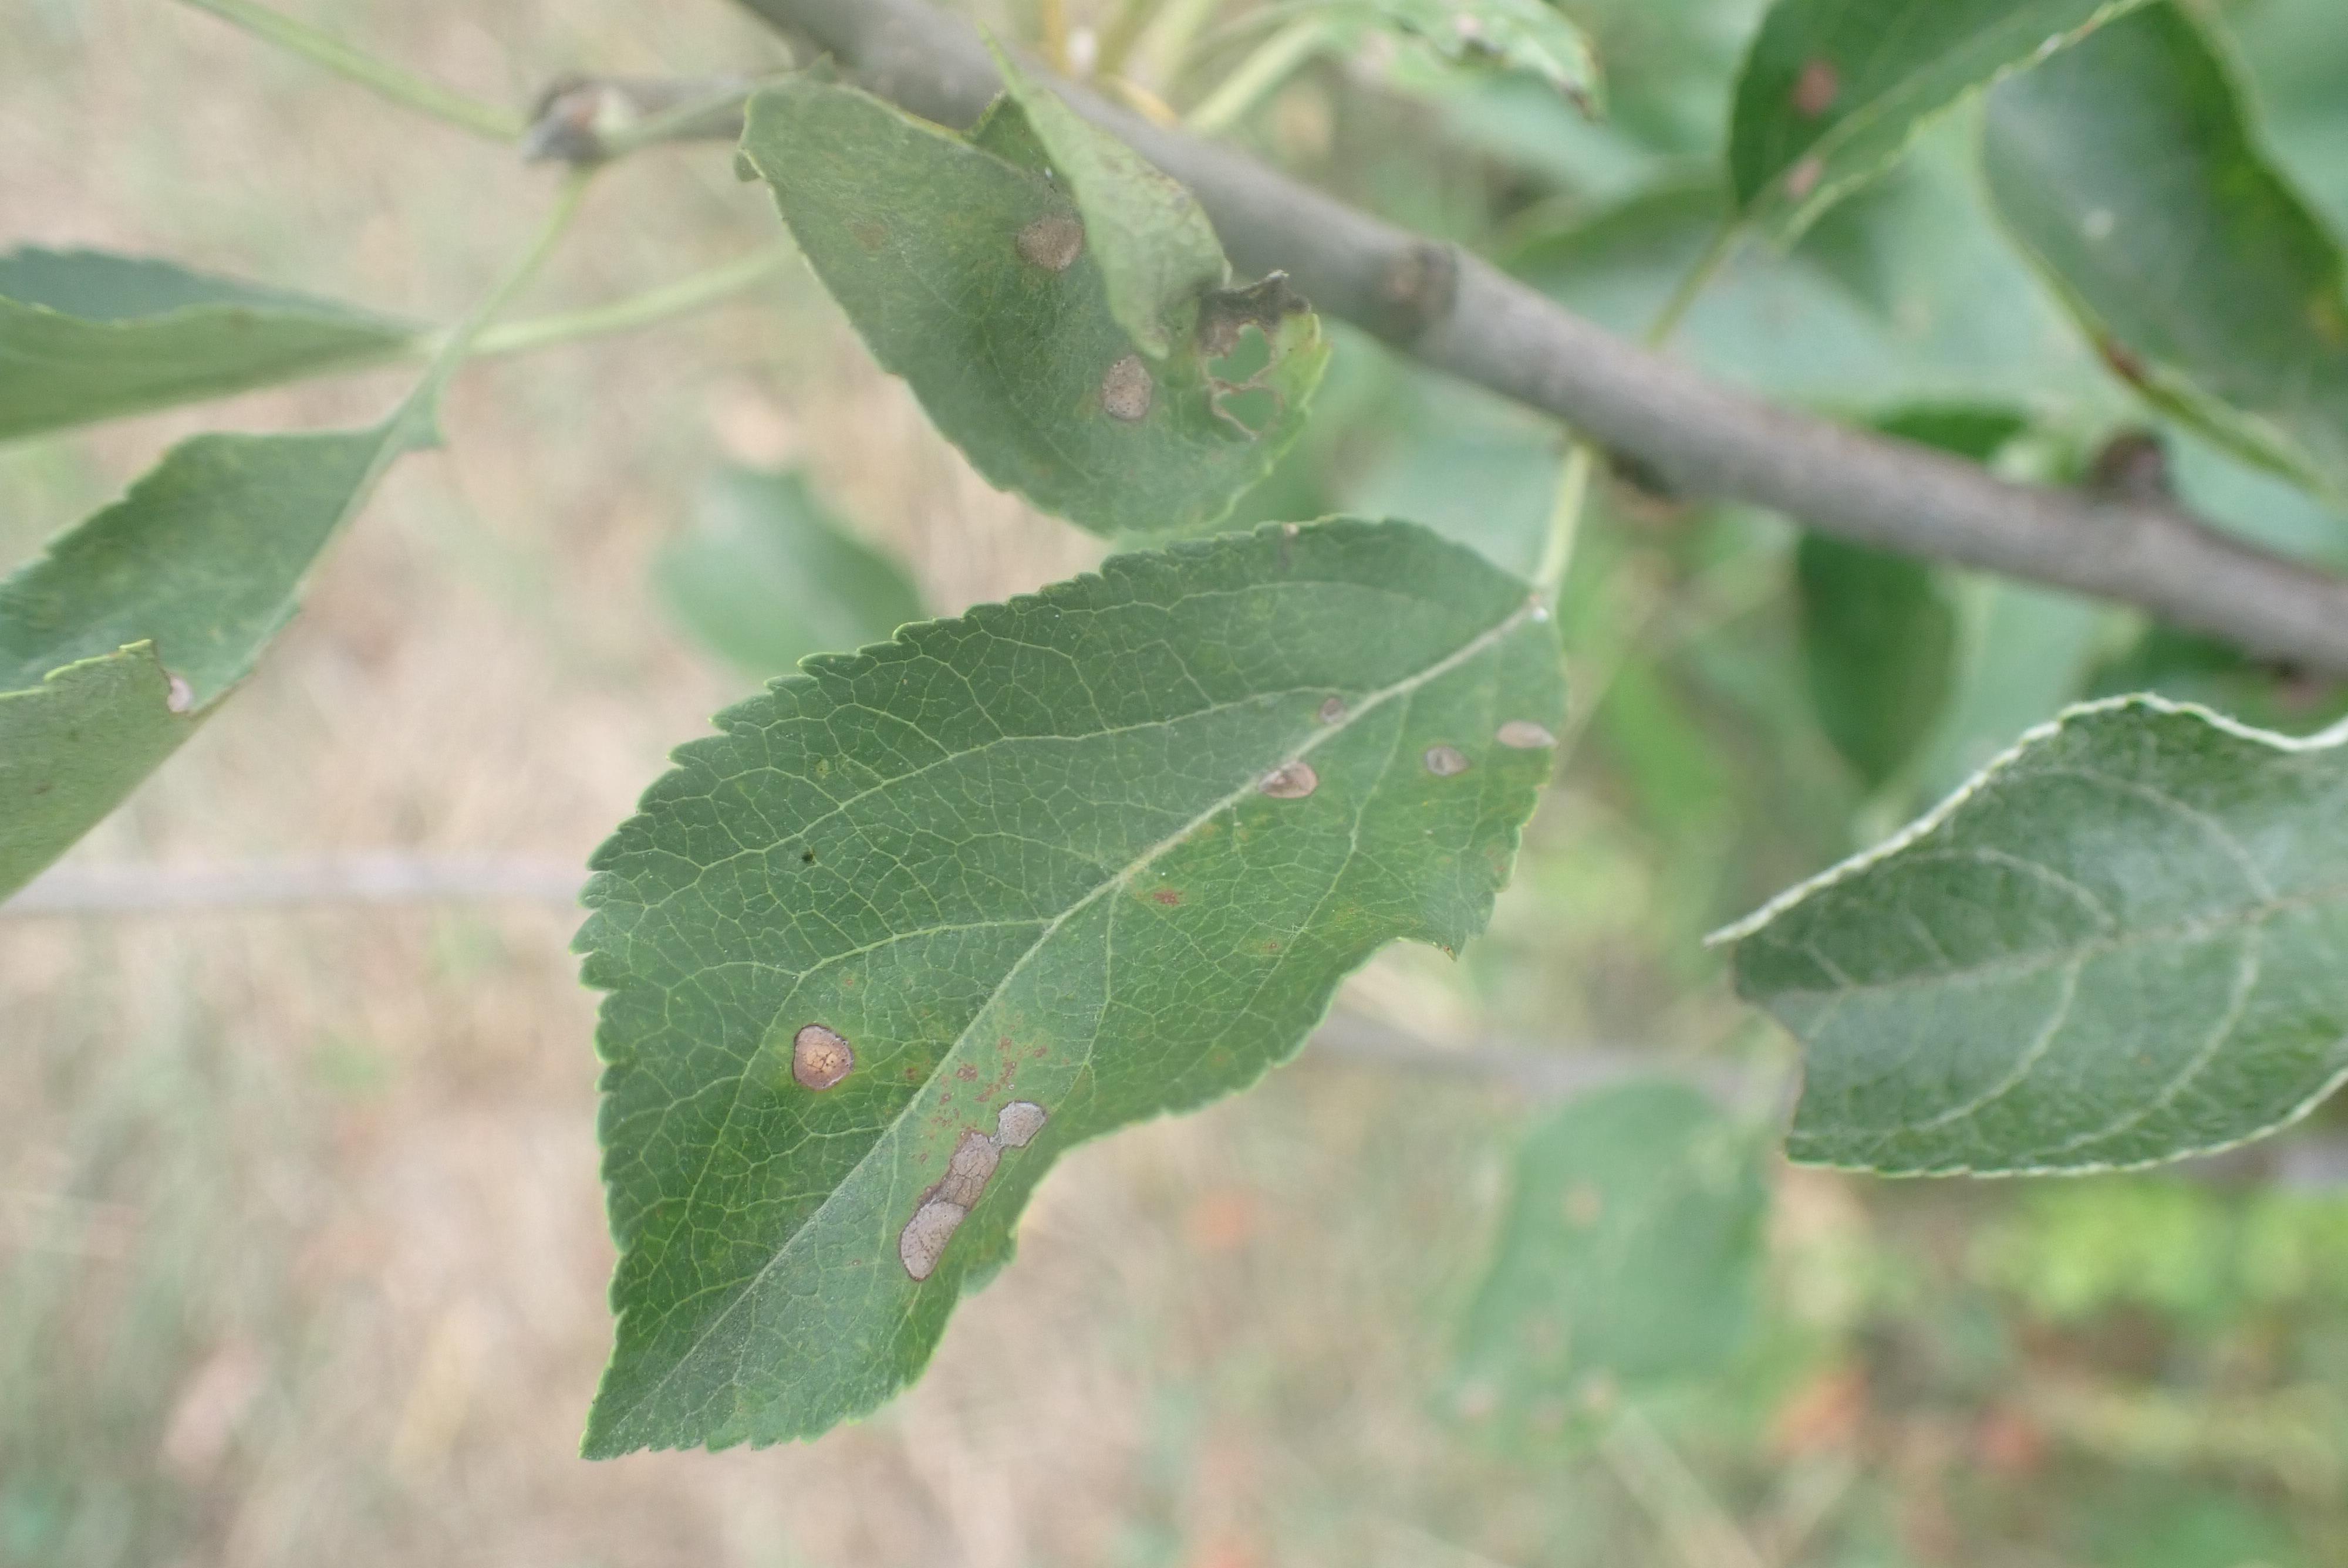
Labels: frog_eye_leaf_spot, complex